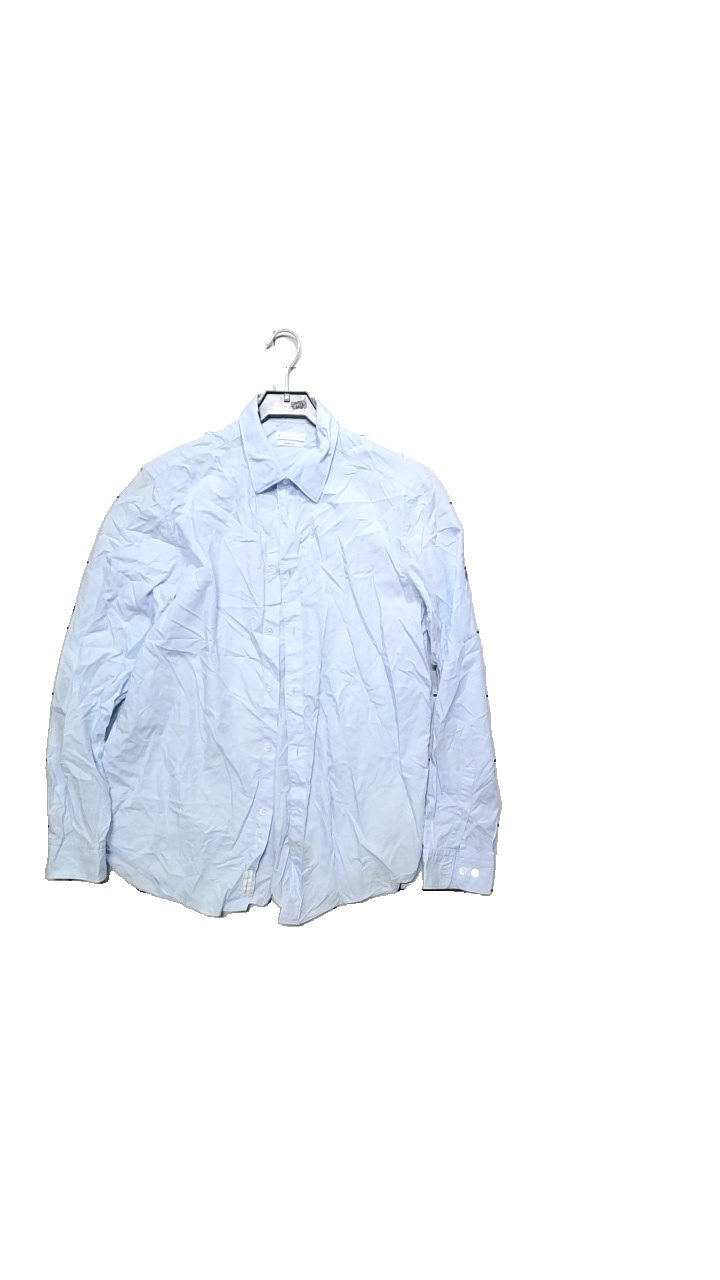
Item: Shirt (Men)
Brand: Arket
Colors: Blue
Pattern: Other
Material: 100% cotton
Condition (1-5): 5
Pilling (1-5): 5
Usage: Reuse
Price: <50